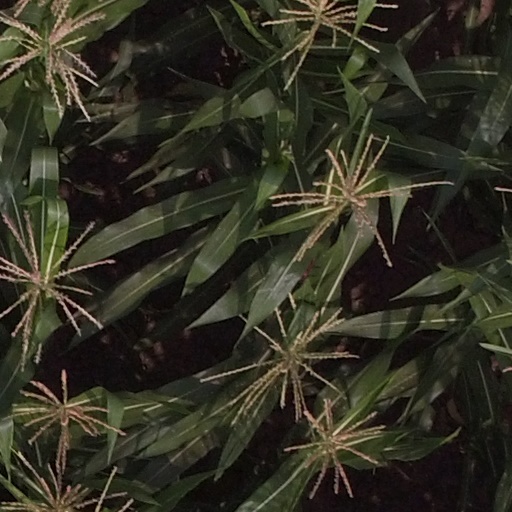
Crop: maize; corn